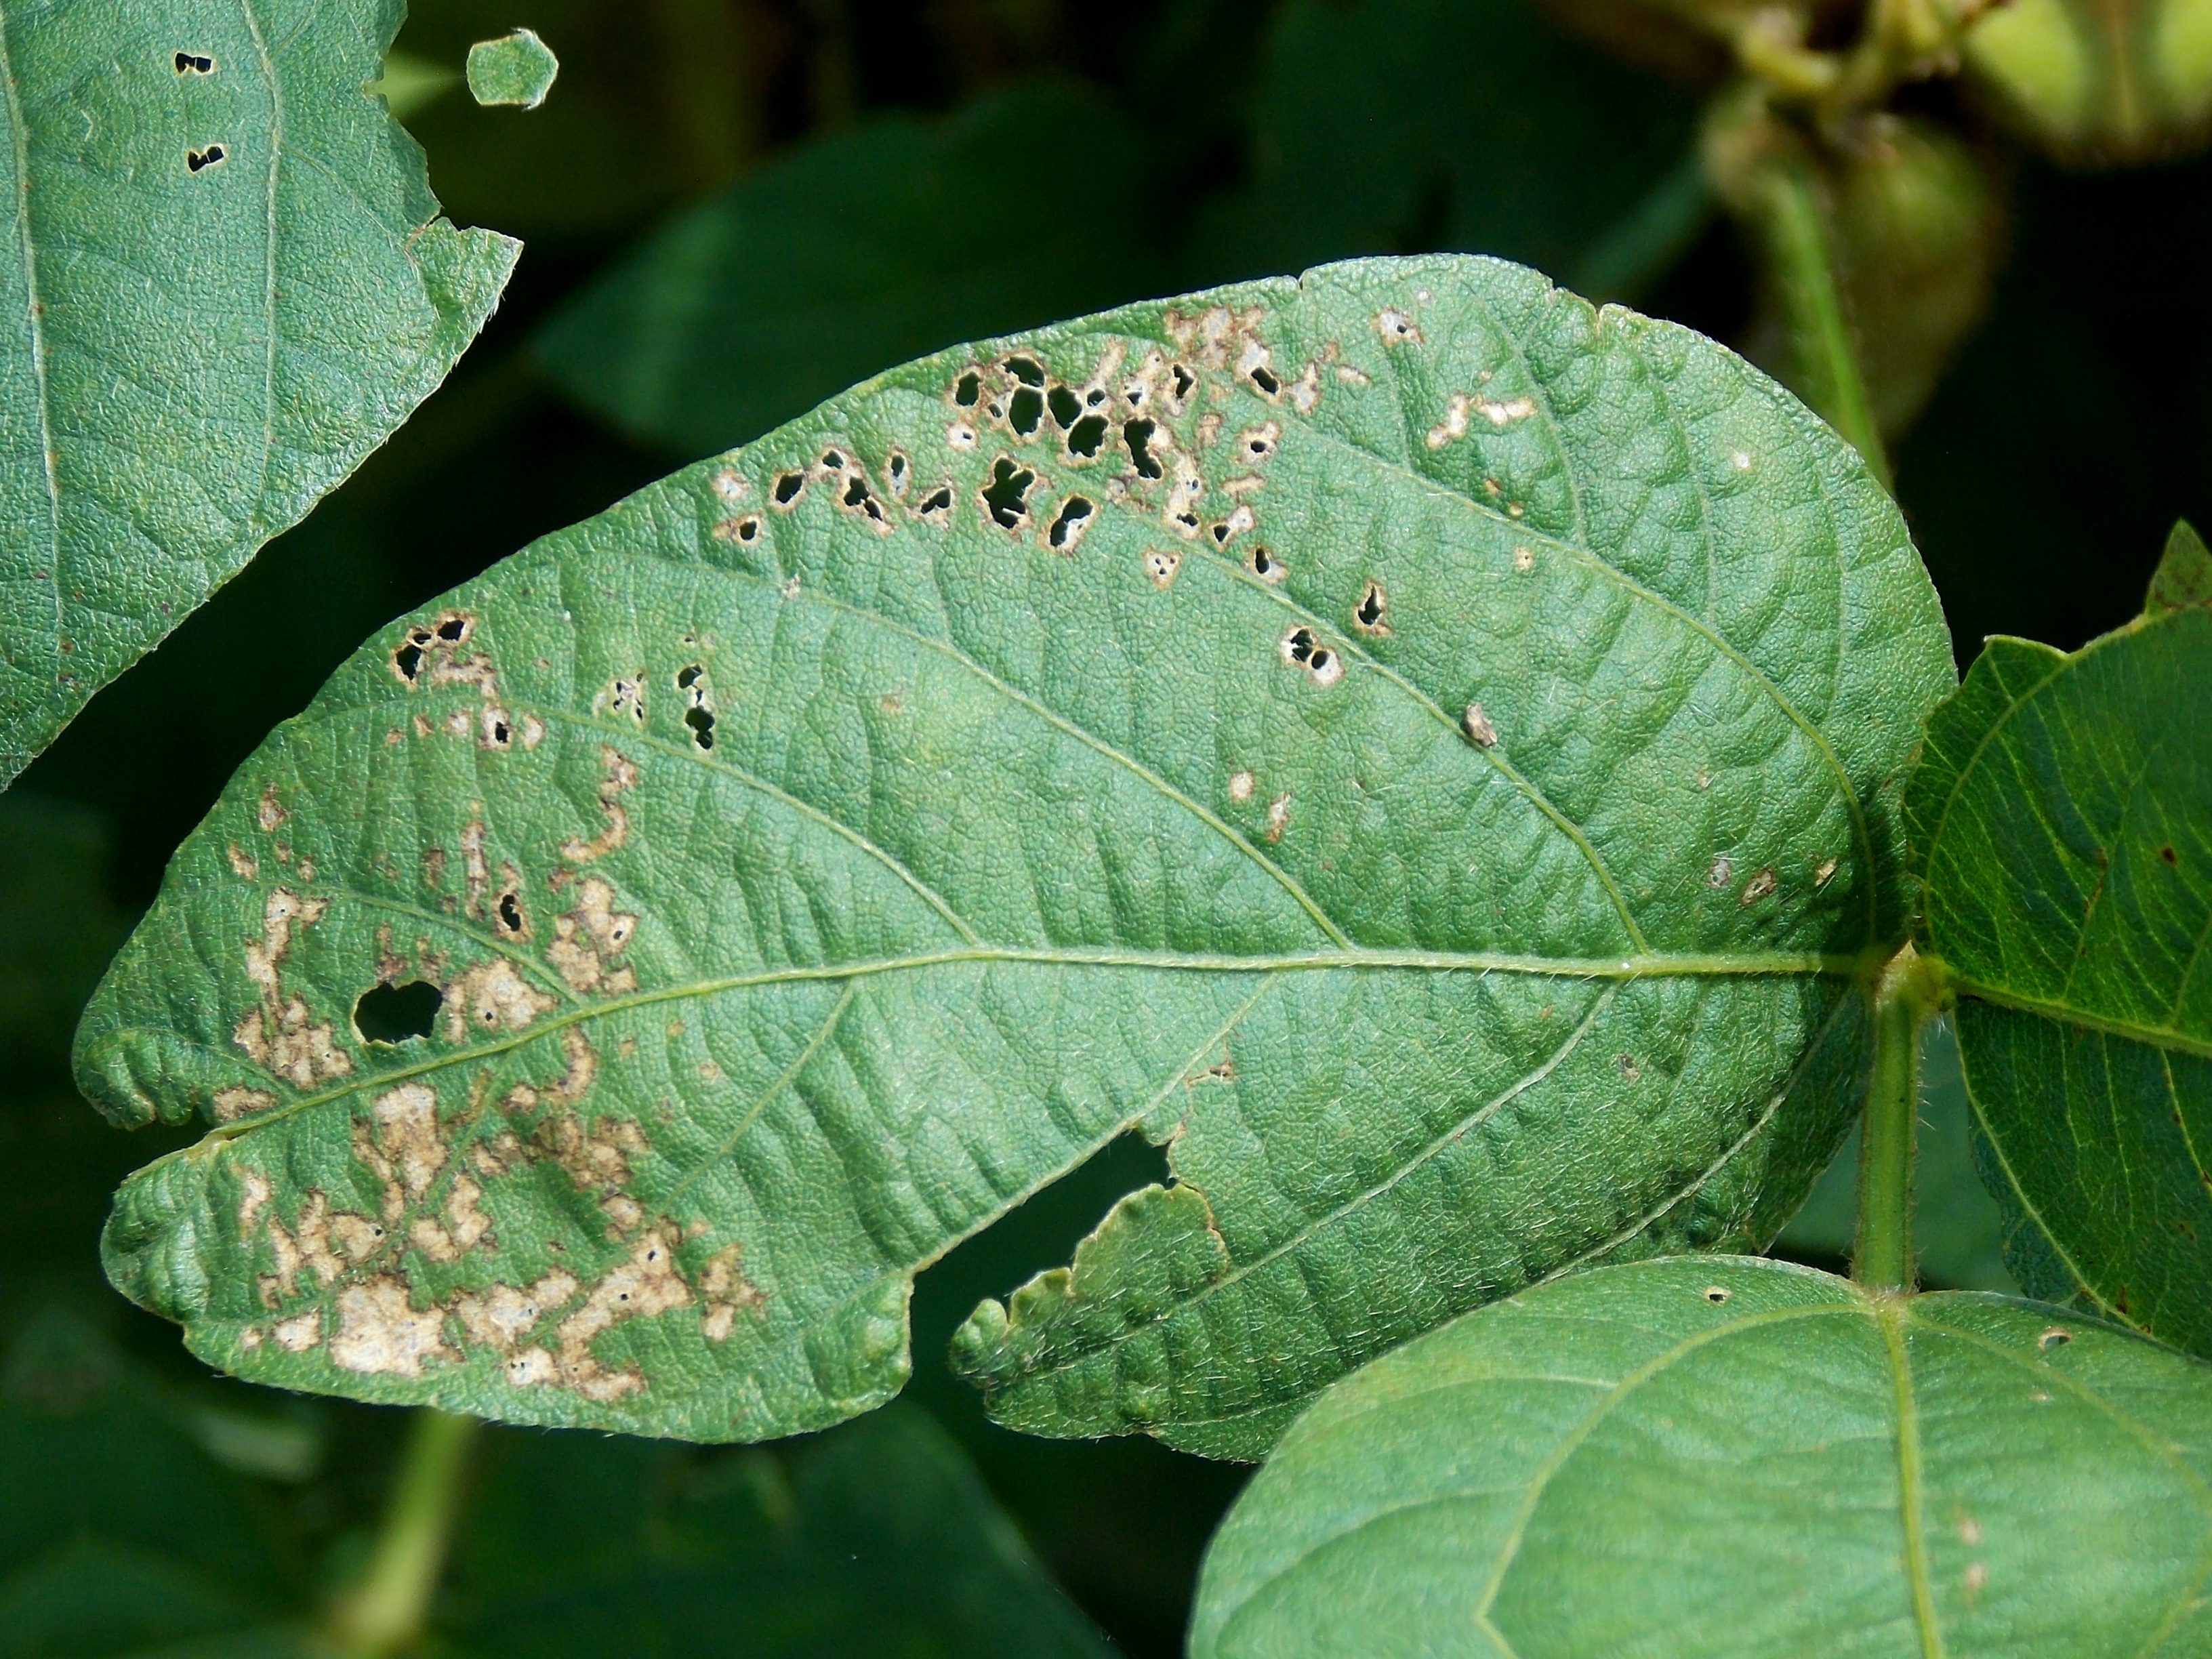
Label: Disease